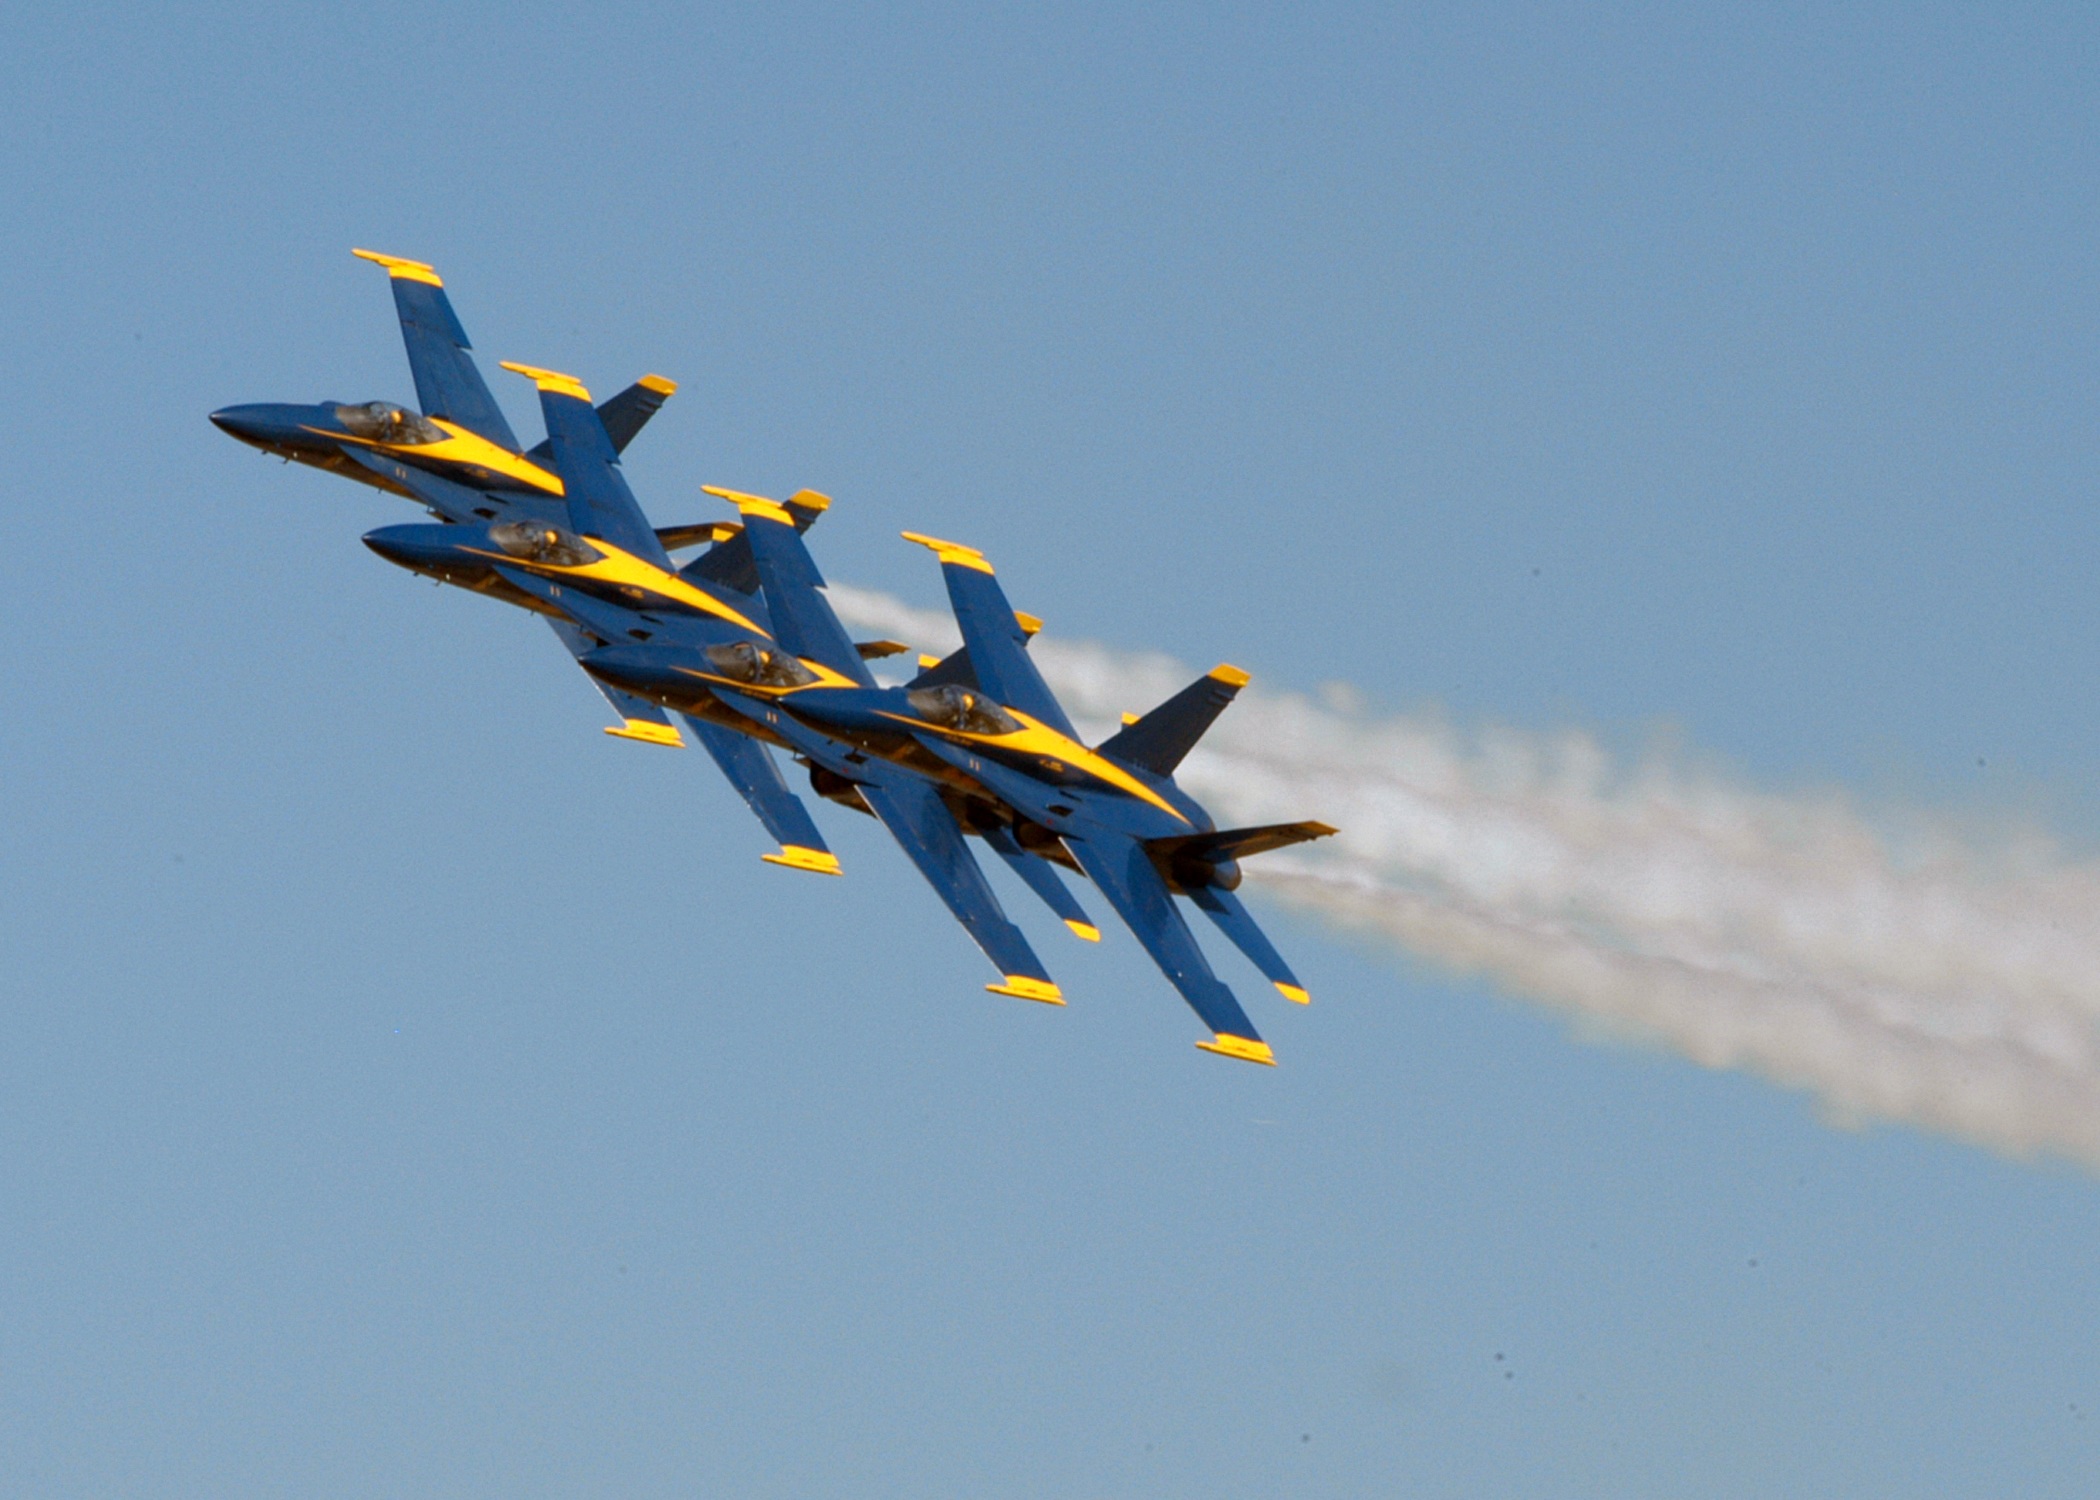
wing, airplane, aircraft, jet, vehicle, aviation, show, team, event, demonstration, airshow, blue angels, air show, air force, aerobatics, team work, fighters, fighter aircraft, military aircraft, atmosphere of earth, general aviation, sukhoi su 27